Philip Smith (criminal)

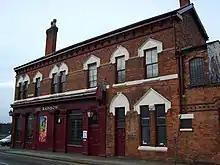
The Rainbow Pub, Digbeth in 2006. Smith worked here as an odd-jobber and unofficial taxi driver. It is also where he met two of his victims.

As a young adult, Smith moved to Tewkesbury and then Ross-on-Wye, where he lived with a female partner. They had three children between 1990 and 1992, but Smith left the family and moved to Cardiff when the relationship became difficult. He then spent a year in Ireland lodging with a travelling family who took pity on him while he was hitchhiking in County Westmeath. They allowed him to live rent-free in a spare caravan, while he contributed a portion of his unemployment benefit towards food. However, they asked Smith to leave when they became uncomfortable about sexual remarks he had made to young women in the family.